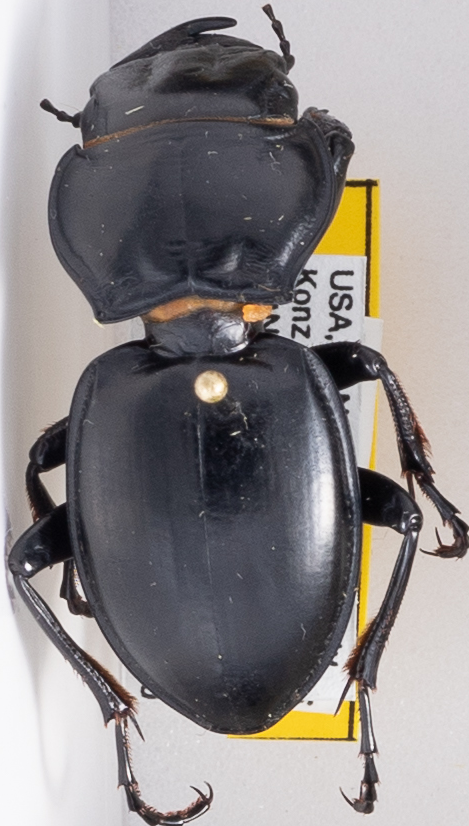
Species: Pasimachus californicus
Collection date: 2015-07-20
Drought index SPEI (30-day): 1.16
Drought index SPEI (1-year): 0.558
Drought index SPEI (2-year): -0.114